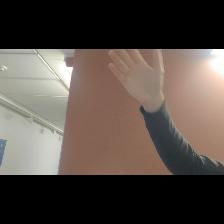
Label: Human